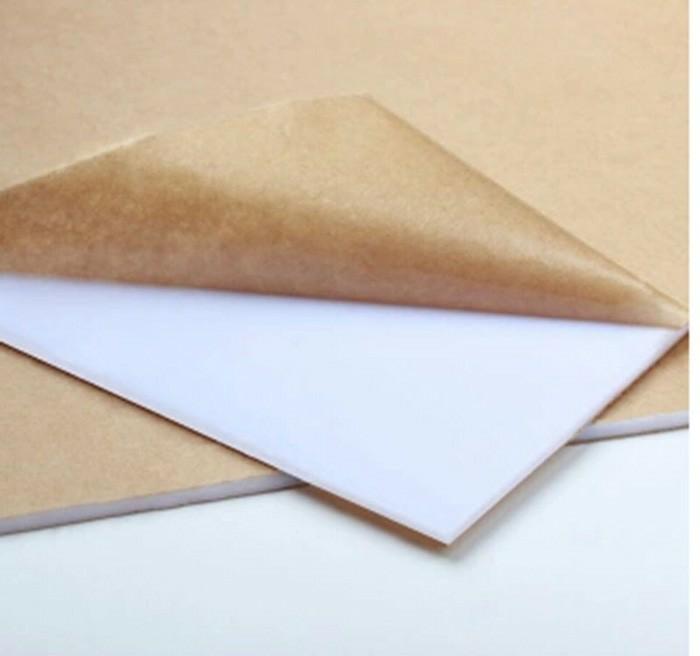
Waste category: paper